Marske, west North Yorkshire

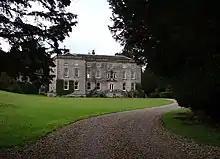
Marske Hall

The civil parish now shares a grouped parish council with the civil parish of New Forest, known as Marske & New Forest Parish Council. The village lies within the Richmond and Northallerton parliamentary constituency, which is under the control of the Conservative Party. The current Member of Parliament, since the 2015 general election, is Rishi Sunak. From 1974 to 2023 it was part of the district of Richmondshire, it is now administered by the unitary North Yorkshire Council.